Hulbert Harrington Warner

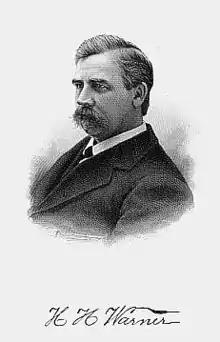
Engraving of H. H. Warner

Hulbert Harrington Warner (1842–1923) was a Rochester, New York businessman and philanthropist who made his fortune from the sales of patent medicine.